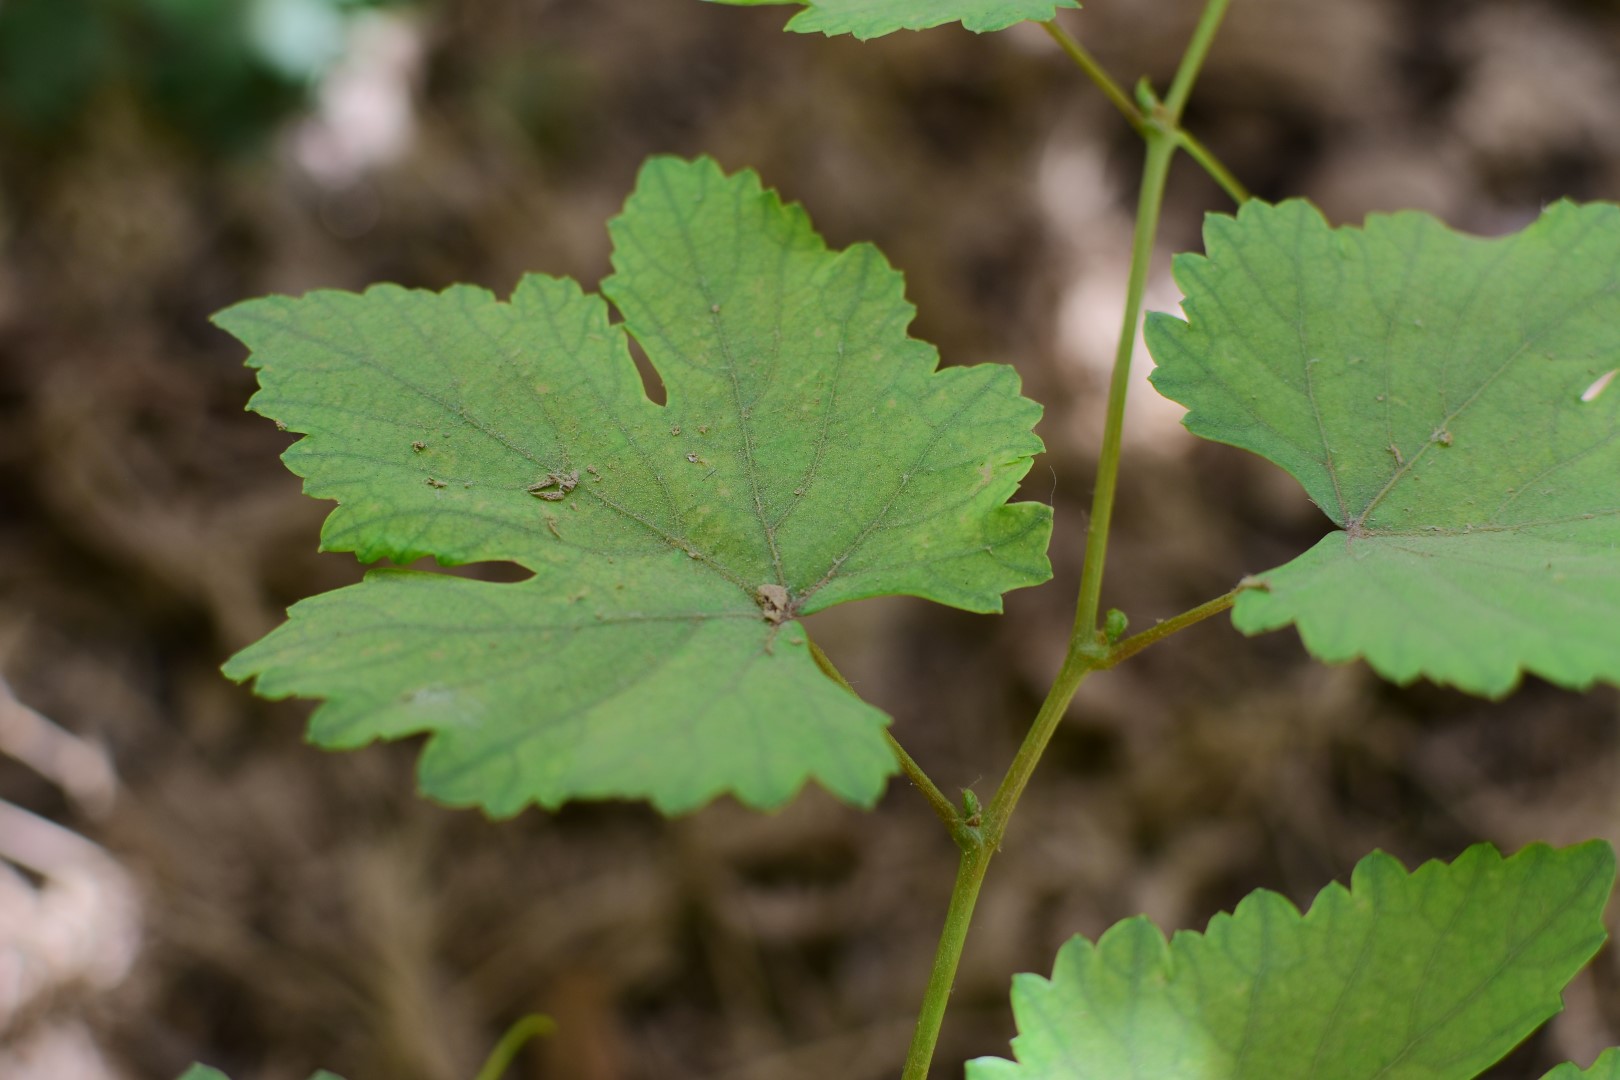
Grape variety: Kamali